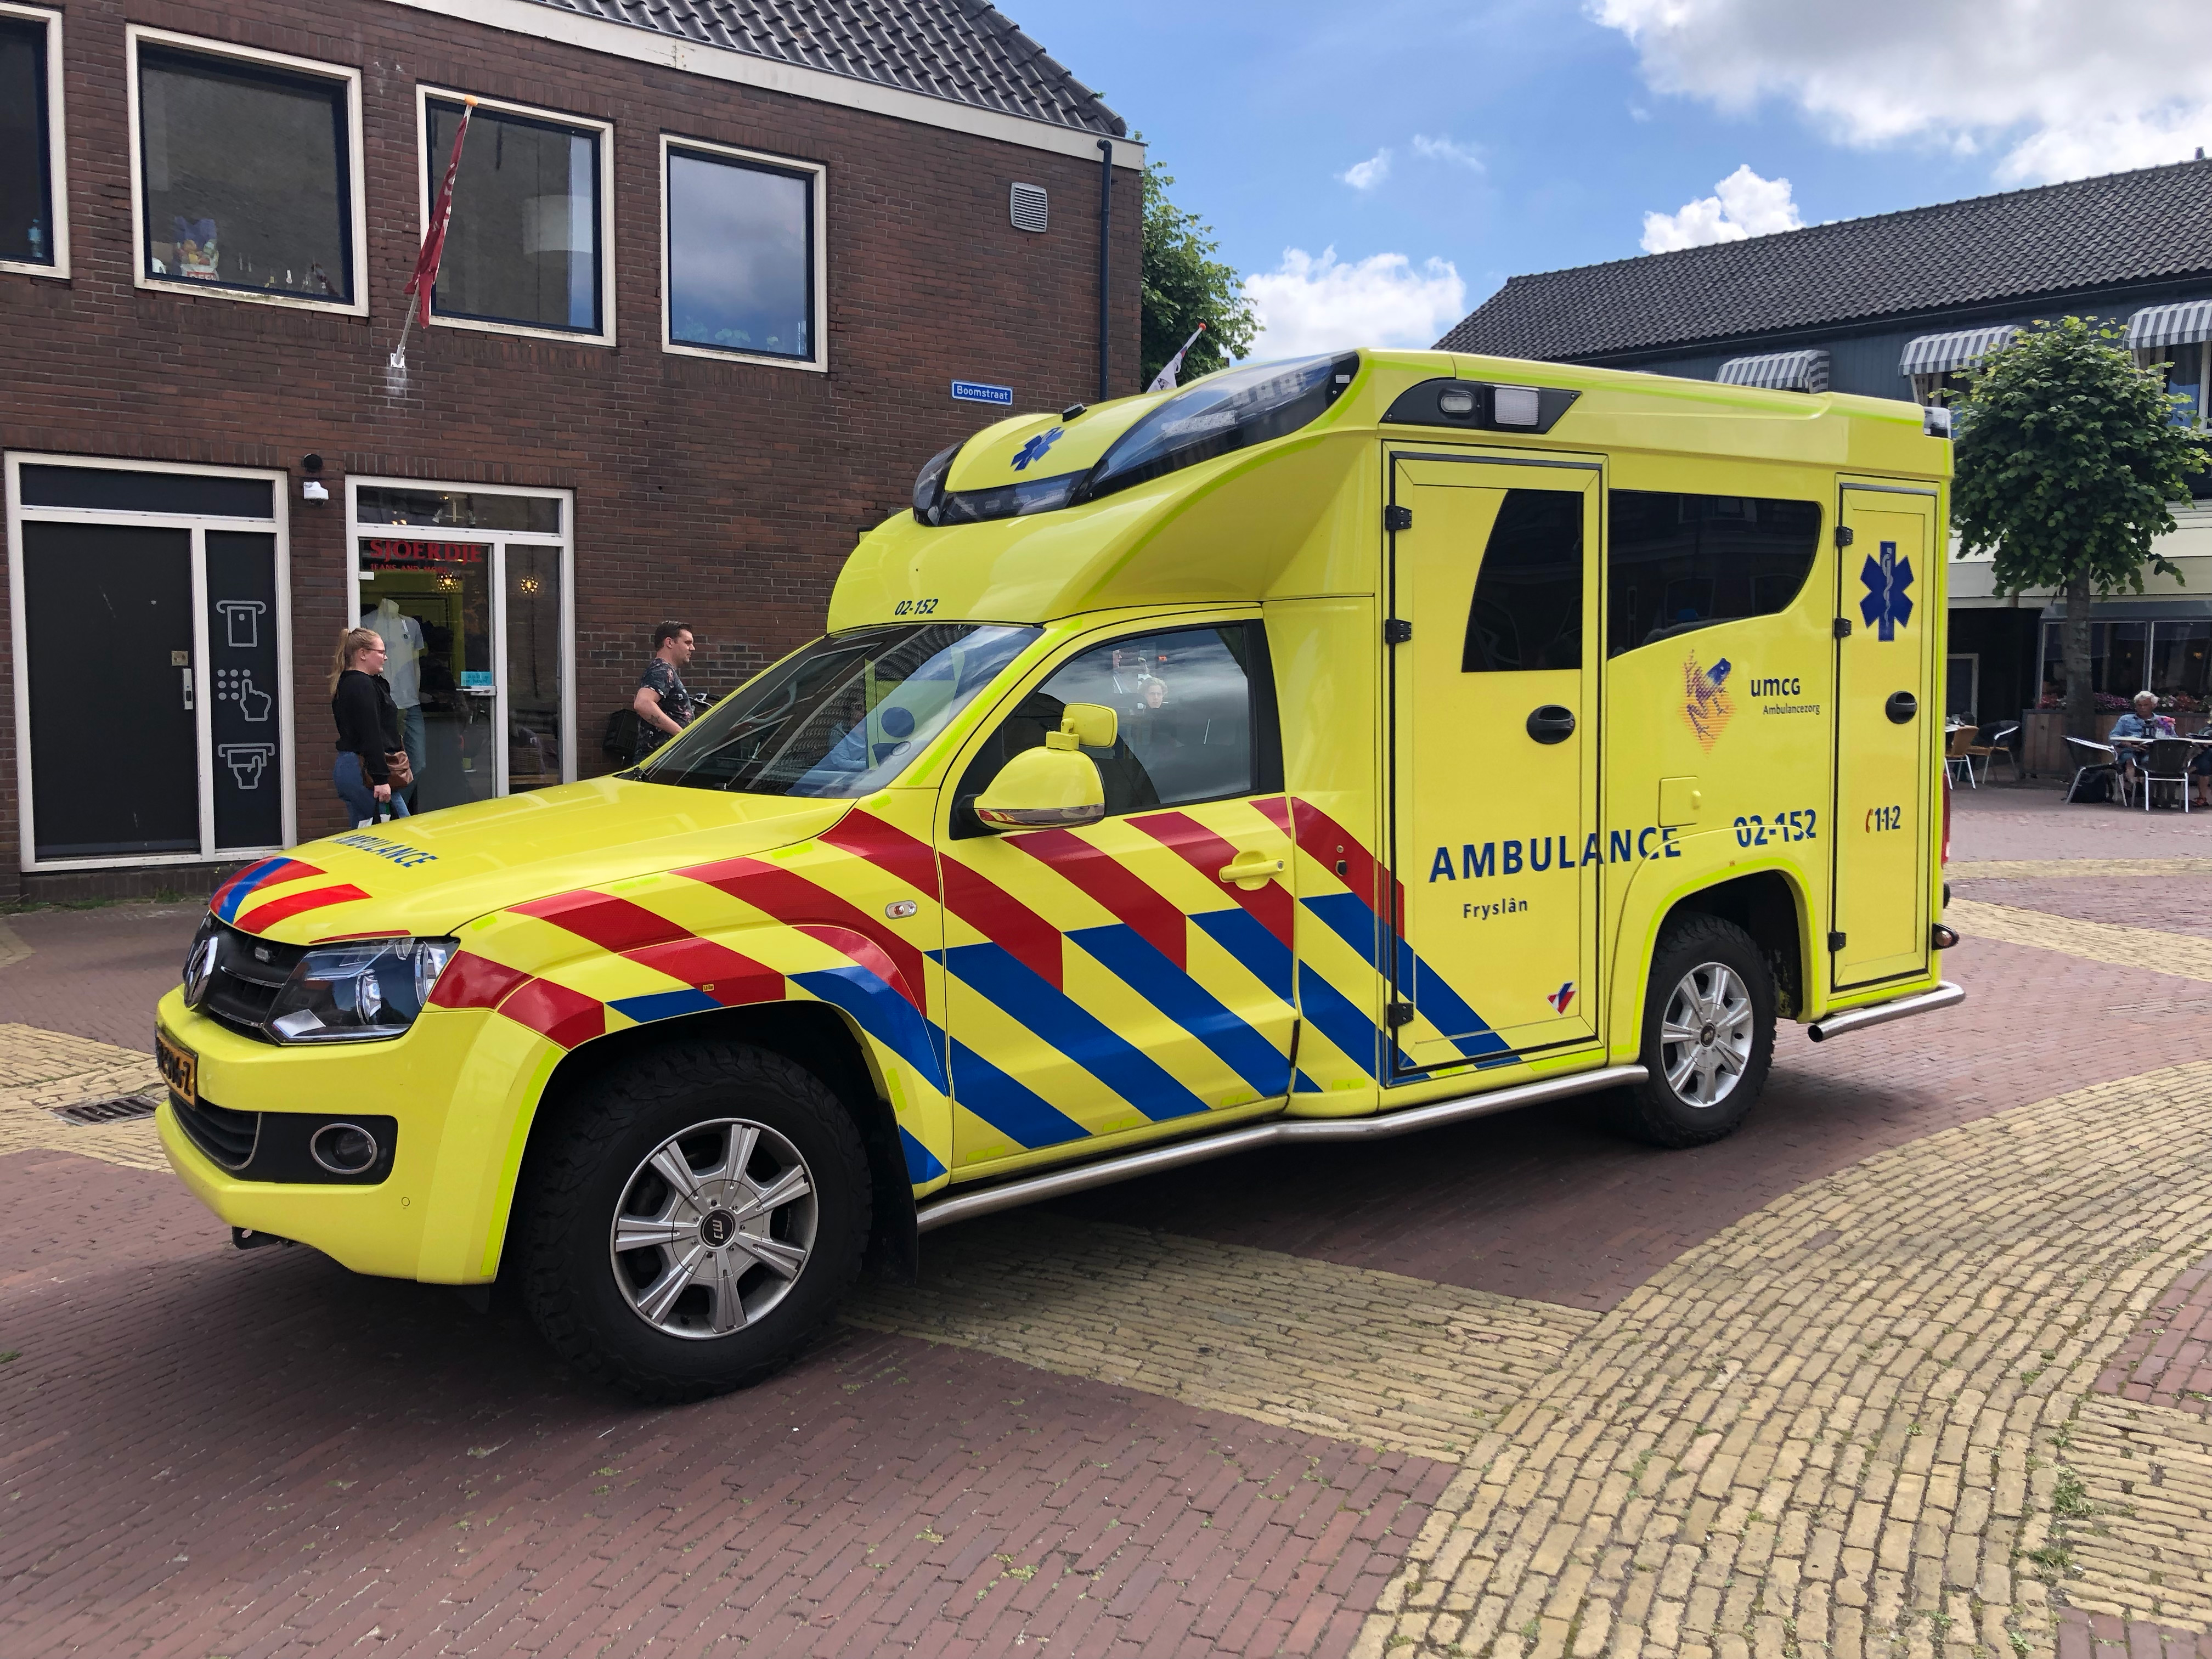
ambulance, striping, terschelling, tire, wheel, vehicle, window, car, sky, cloud, motor vehicle, automotive tire, automotive design, truck, hood, van, bumper, yellow, building, automotive exterior, light commercial vehicle, fender, automotive wheel system, service, auto part, event, emergency service, commercial vehicle, pickup truck, tree, emergency vehicle, rescue, emergency, graphics, sport utility vehicle, logo, luxury vehicle, advertising, custom car, transport